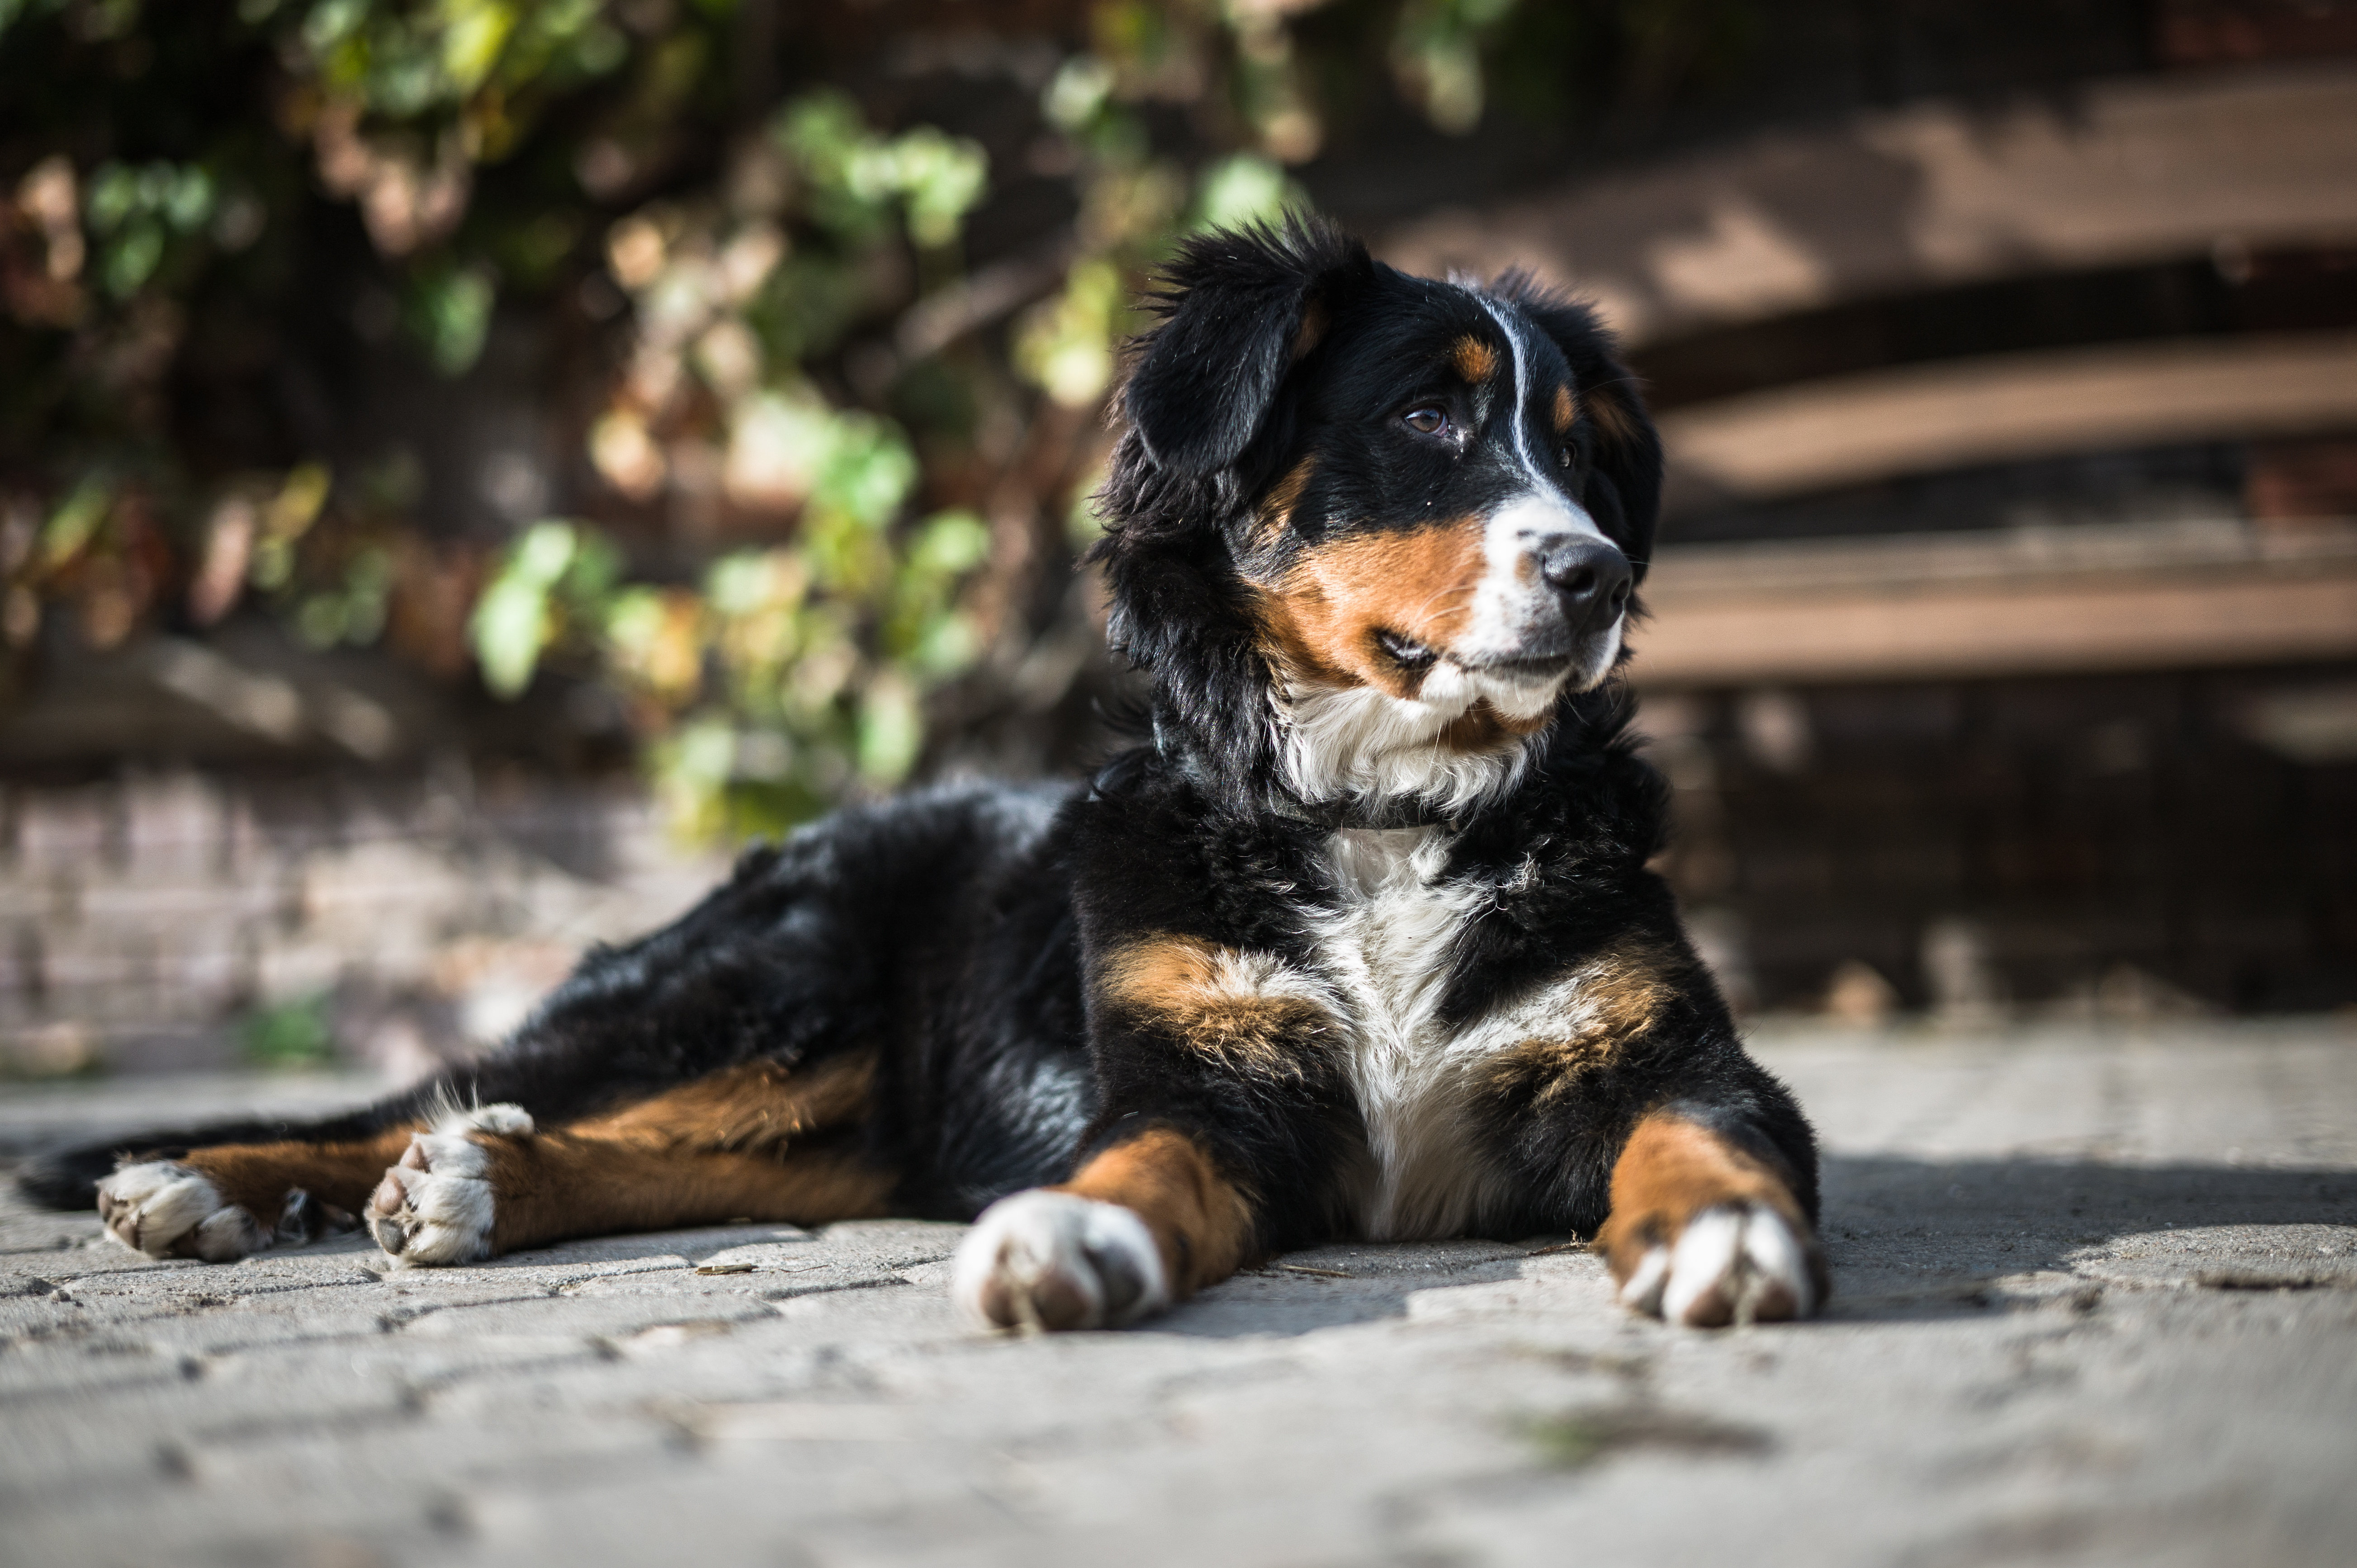
puppy, dog, animal, cute, canine, pet, fur, mammal, outdoors, vertebrate, domestic, dog breed, bernese mountain dog, entlebucher mountain dog, baby dog, dog like mammal, appenzeller sennenhund, bernasen